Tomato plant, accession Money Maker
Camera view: vertical (180 deg); turntable rotation: 330 degrees
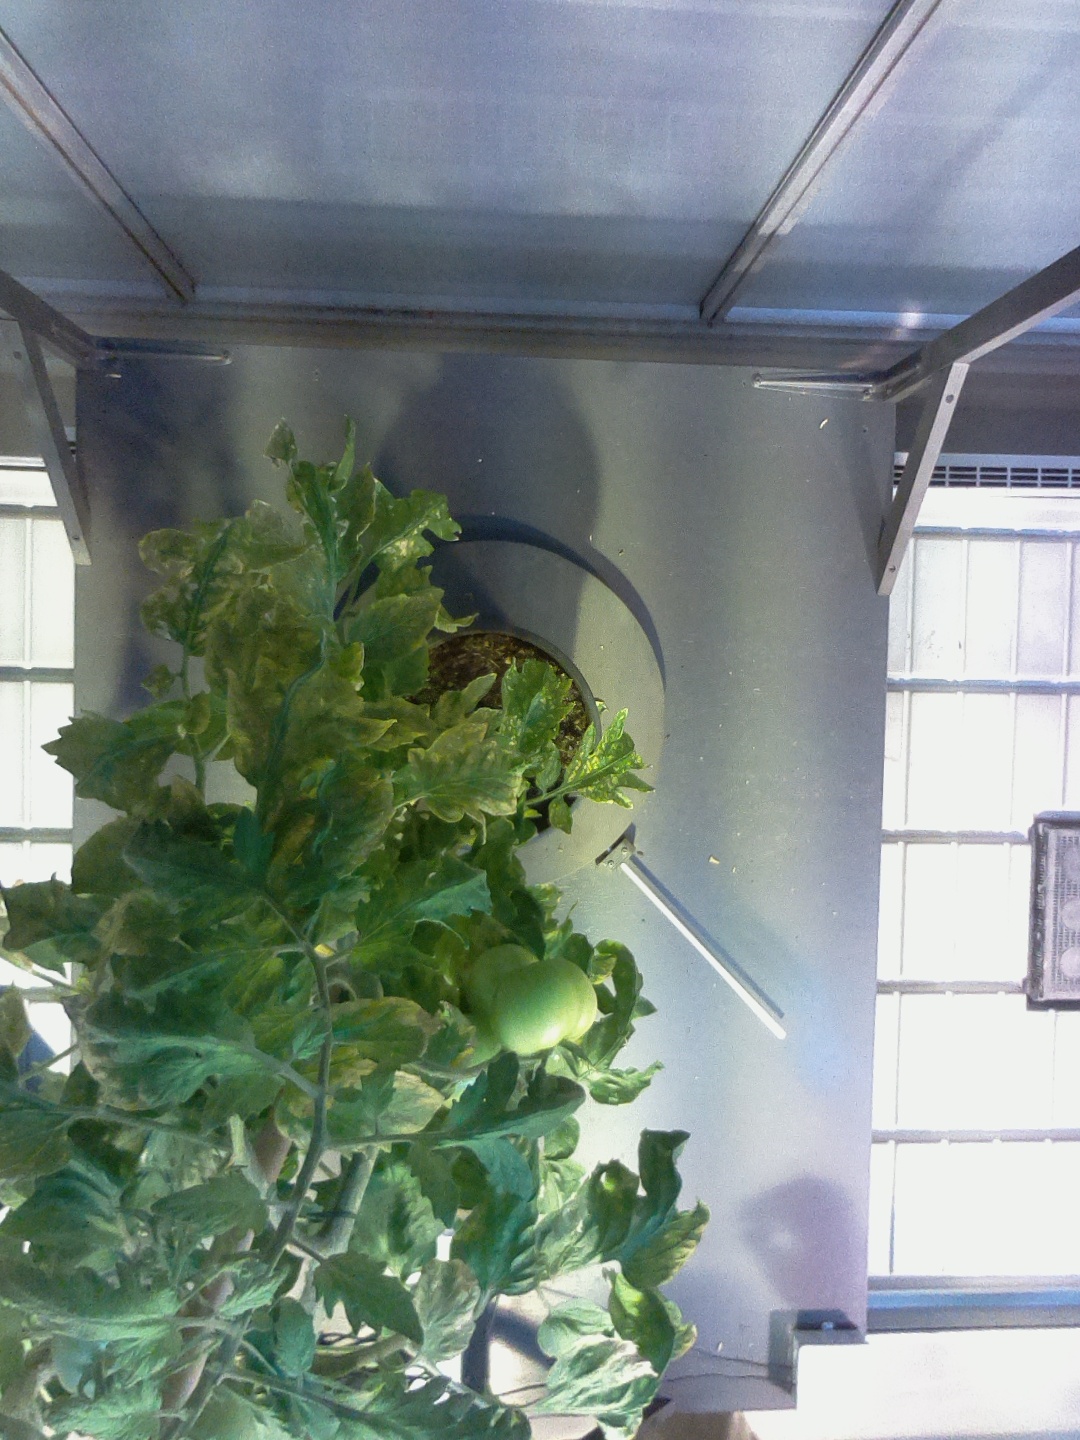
BBCH growth stage 79: 90% -100% of final fruit size